Anjaan (lyricist)

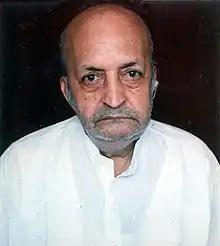

Lalji Pandey (28 October 1930 – 3 September 1997), better known by the pen name of Anjaan, was an Indian lyricist known for his work in Hindi language films. Having penned over 1,500 songs for more than 300 films, he is remembered for tracks from his frequent collaborations with composers Kalyanji–Anandji, Laxmikant-Pyarelal, R. D. Burman and Bappi Lahiri. Lyricist Sameer is his son.